Susie Sutton

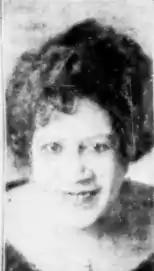
Press Photo of Susie Sutton (1923)

Susie Sutton (died February 1956) was an American actress who appeared in theater and films. She was a member of the Lafayette Players from 1917 until 1922 before joining productions by I. M. Weingarden from 1922 to 1924. In later theater productions she continued with Weingarden's company troupe until founding her own vaudeville troupe in 1926 called the Susie Sutton Company, though she also took part in productions with the Alhambra Players in the late 1920s. Her role in "The Green Pastures" in 1930 as Noah's wife is one of her most well known stage roles.